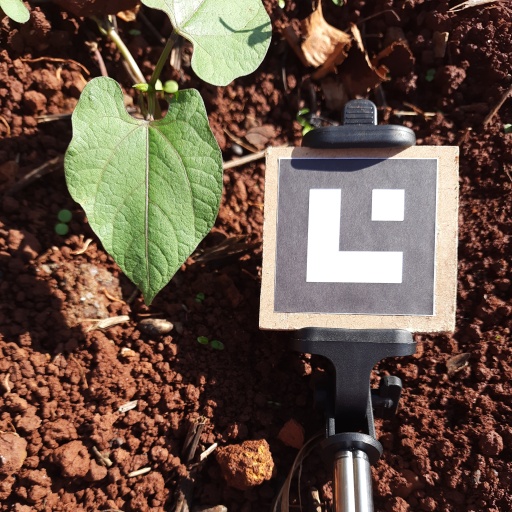
Observations: flat surface, no eating holes, under sunlight